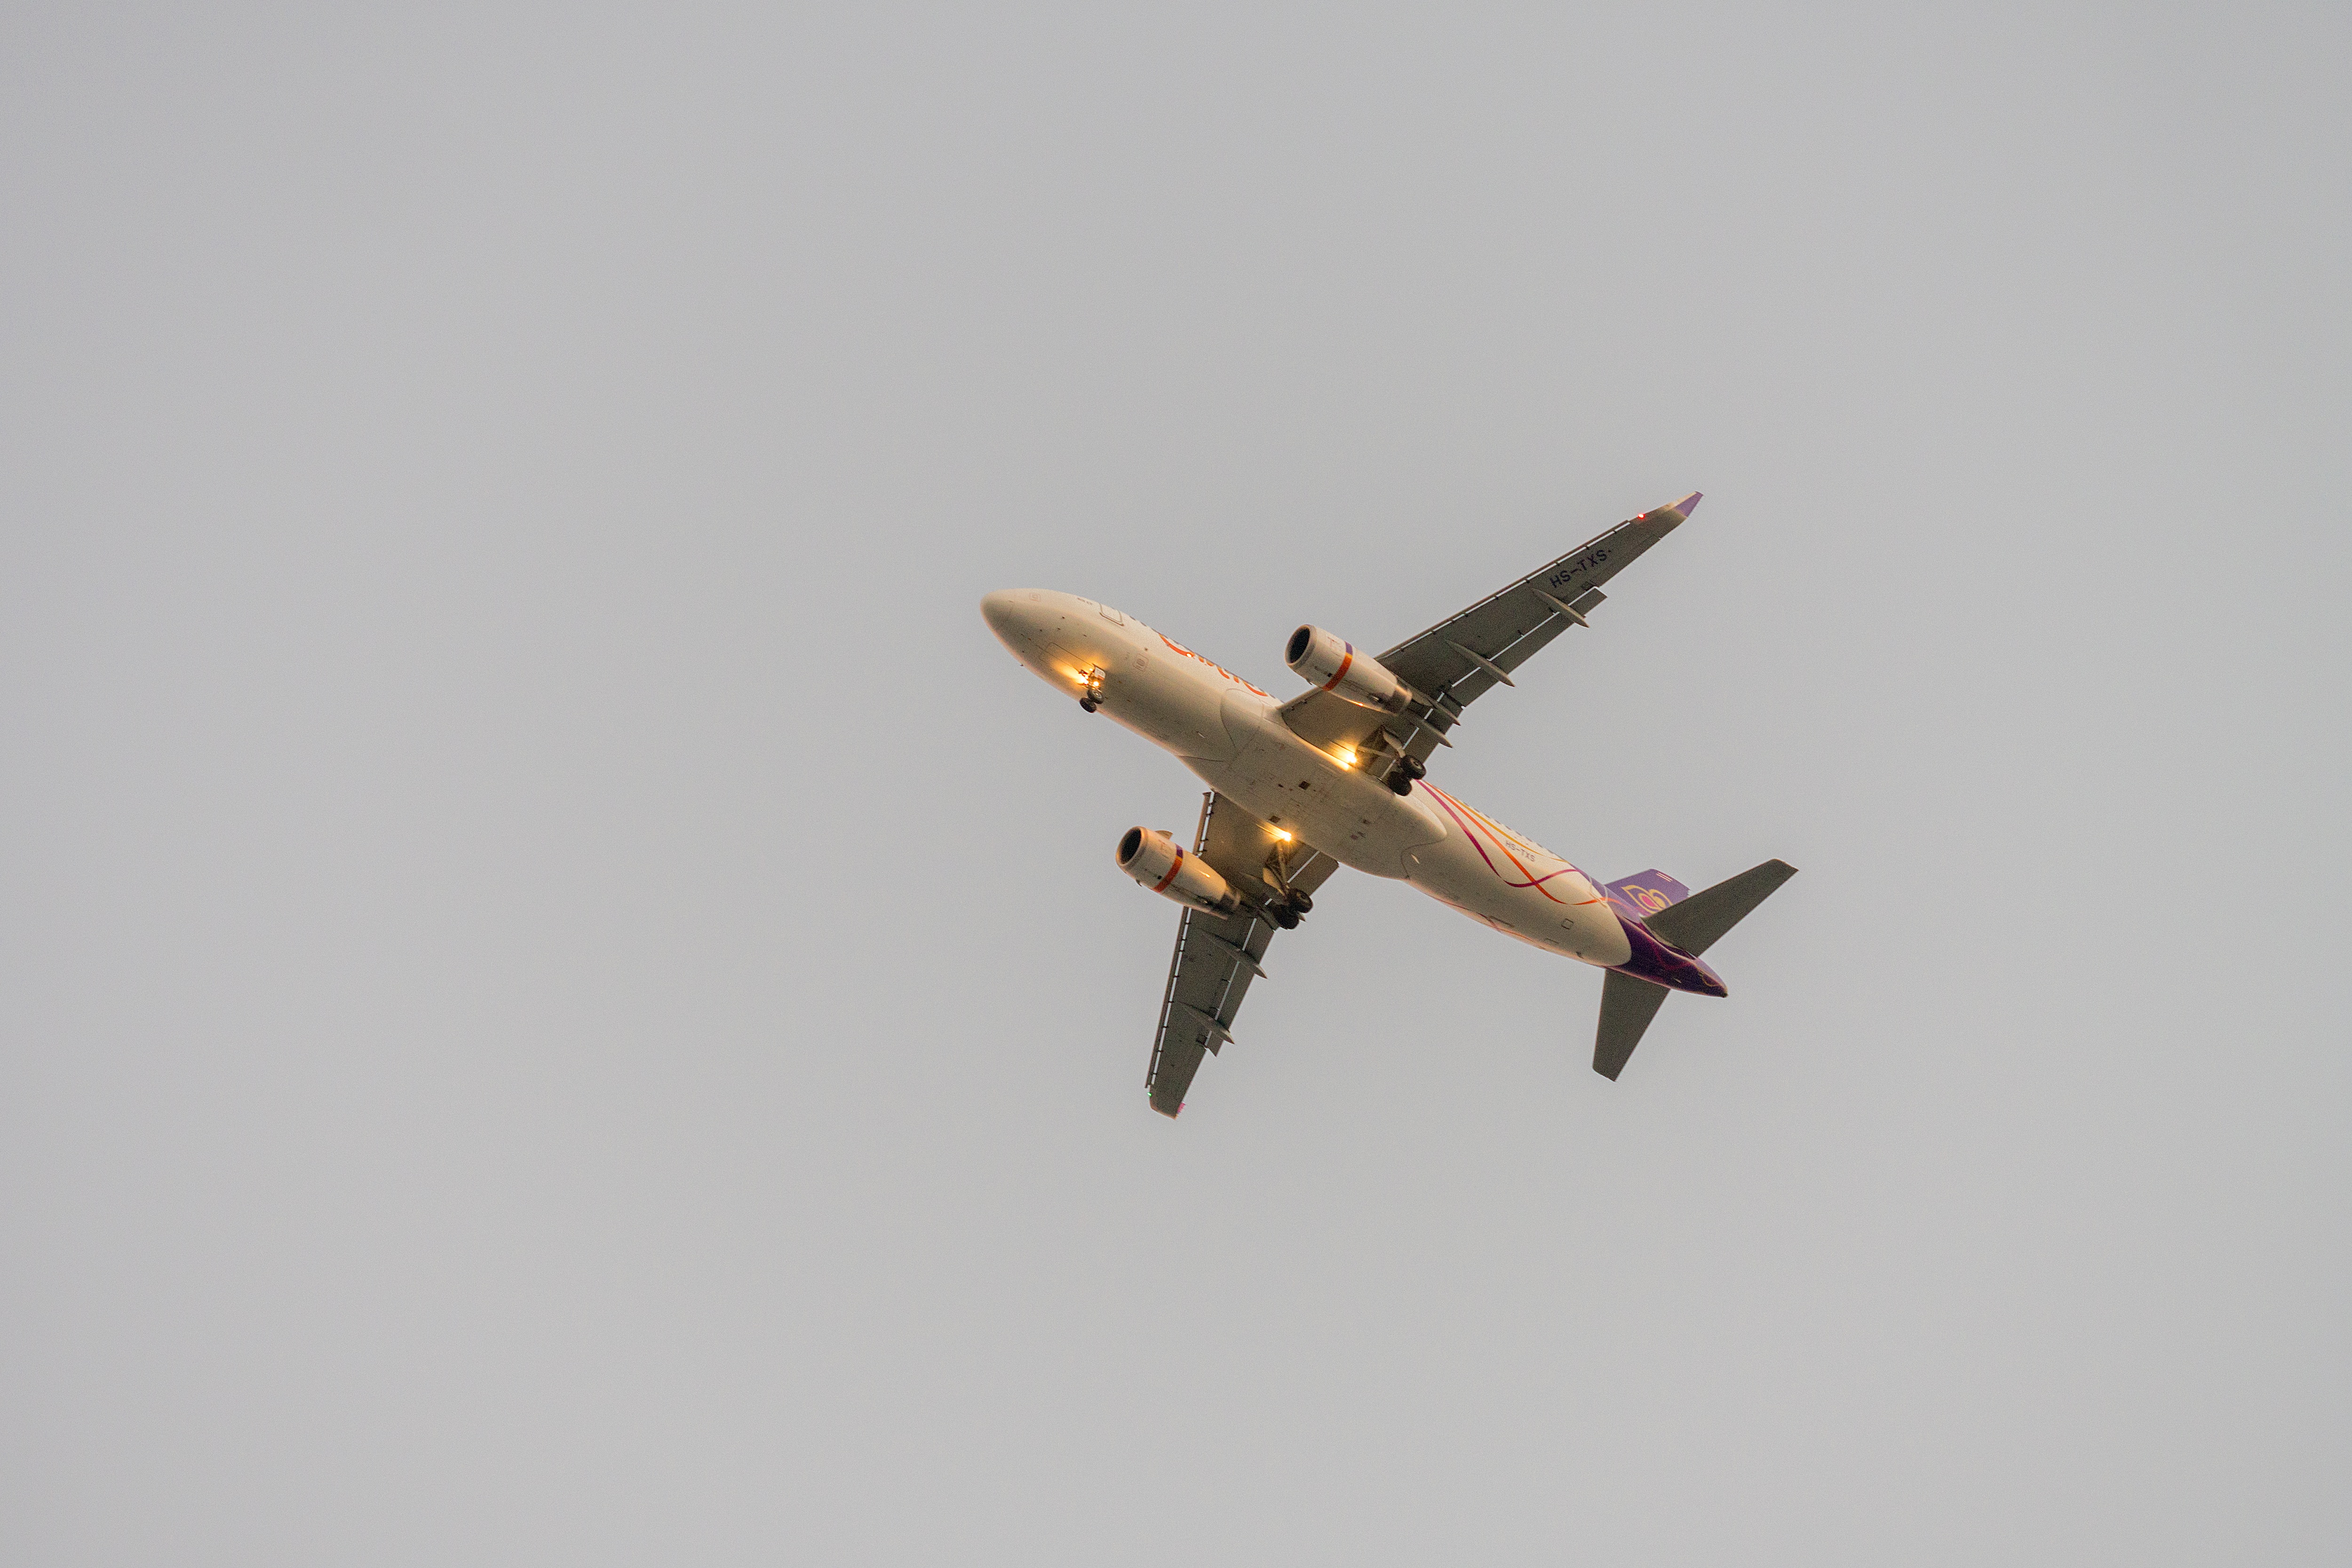
wing, sky, sun, technology, white, air, escape, flying, fly, vacation, travel, airplane, plane, aircraft, jet, transportation, transport, direction, high, vehicle, airline, journey, aviation, exit, flight, holiday, machine, blue, speed, tourism, trip, route, modern, energy, power, lights, future, aeroplane, airliner, commercial, propeller, away, leaving, going, air show, evacuation, air force, aerobatics, atmosphere of earth, aircraft engine